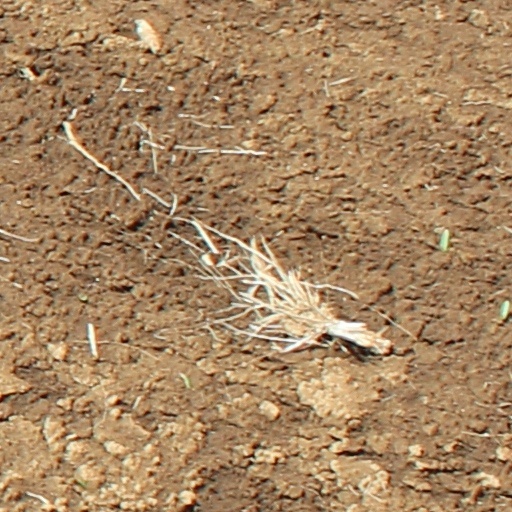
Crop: wheat